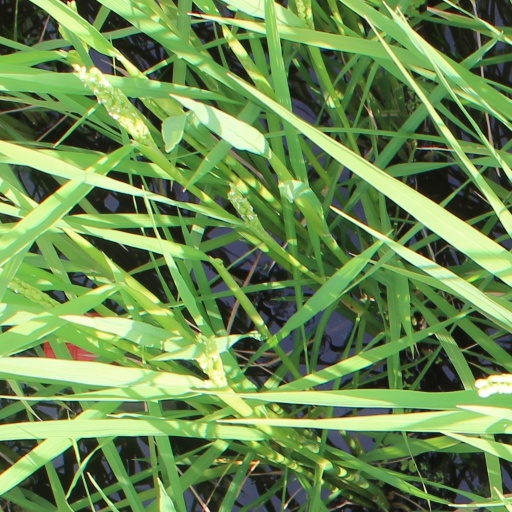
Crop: rice